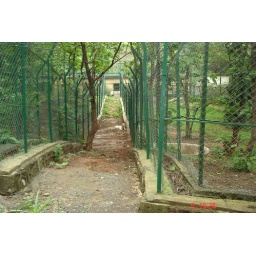
white tiger in sgnp